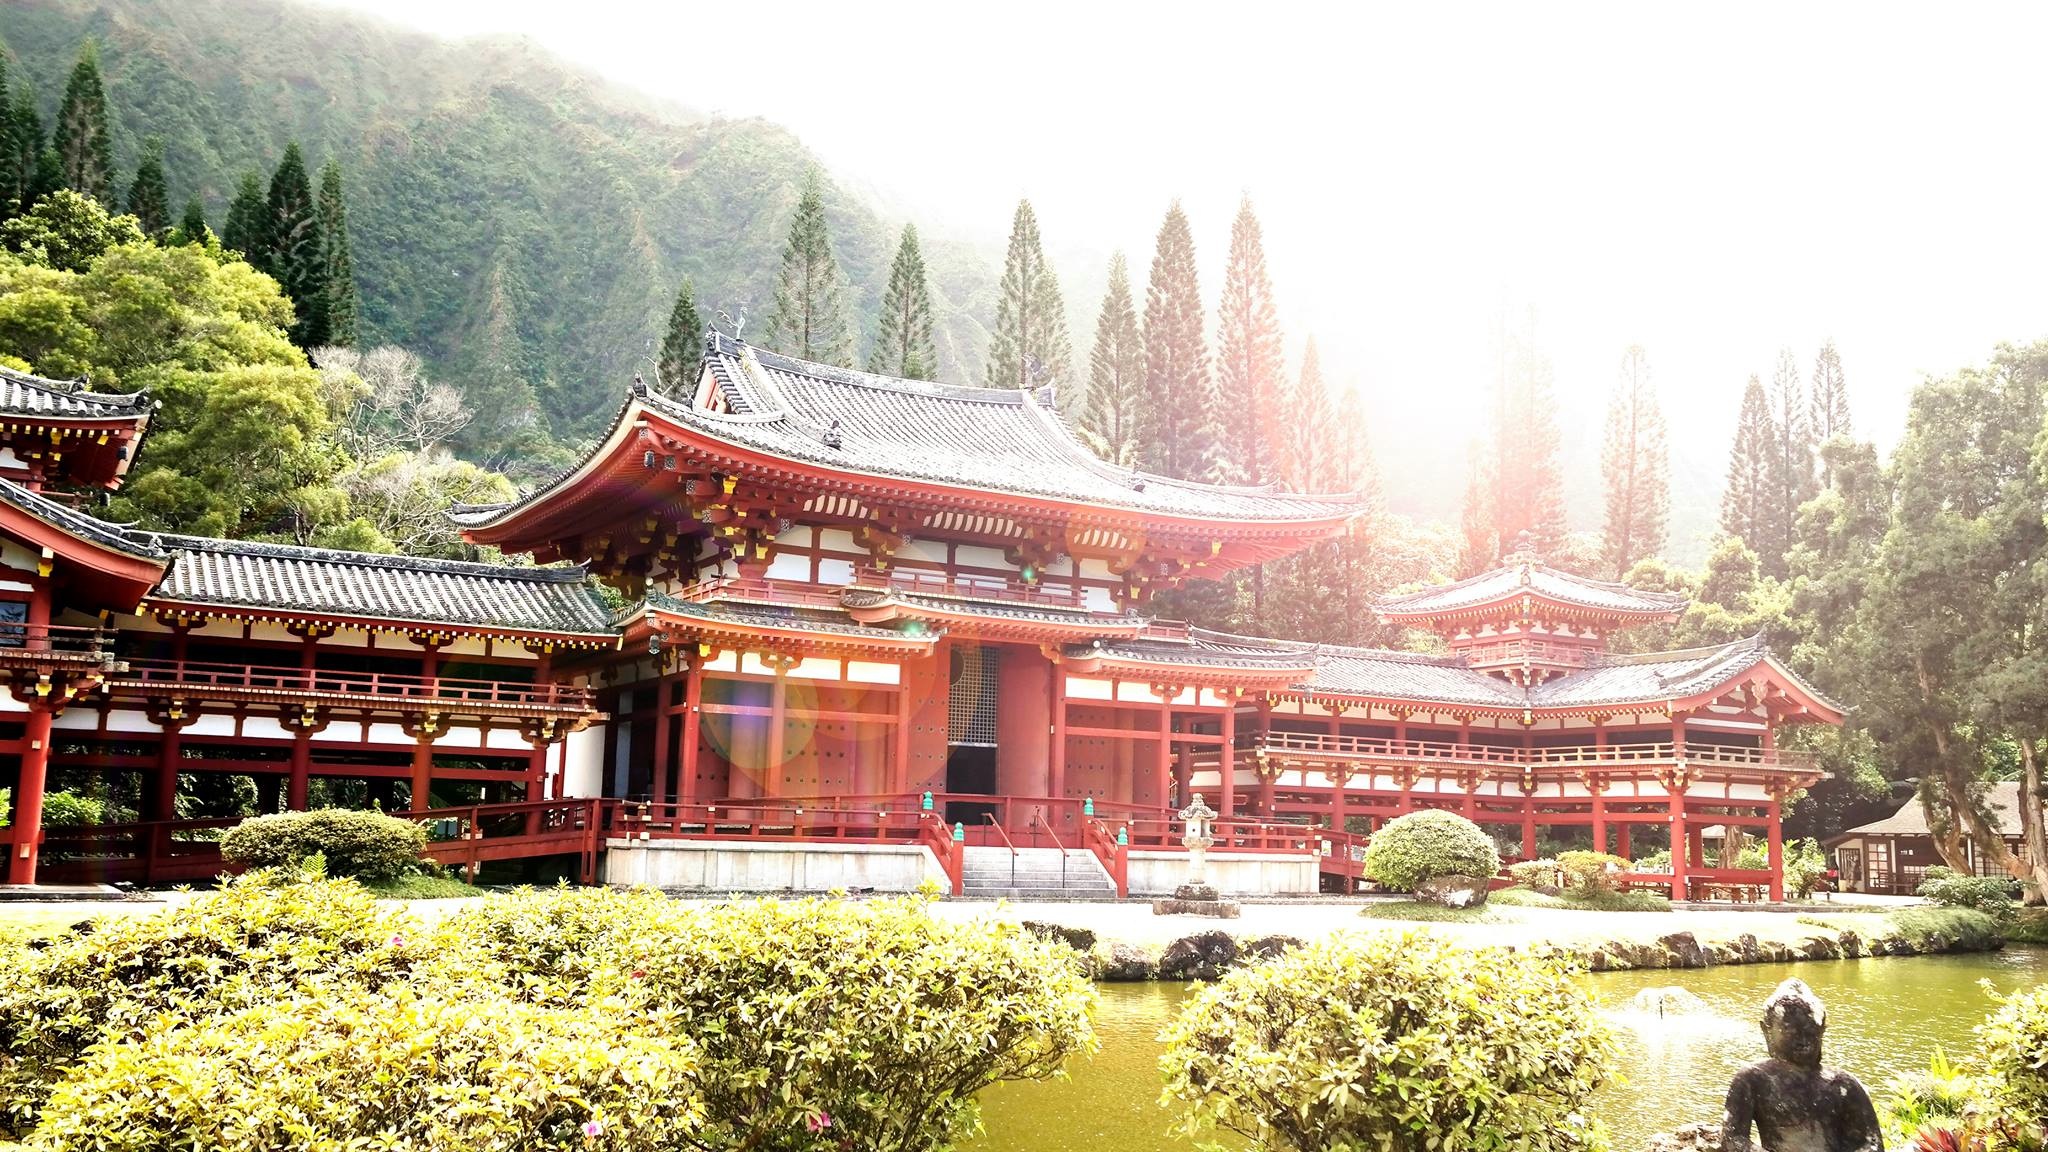
tree, architecture, building, palace, japan, place of worship, temple, monastery, shrine, chinese architecture, pagoda, wat, hindu temple, historic site, shinto shrine